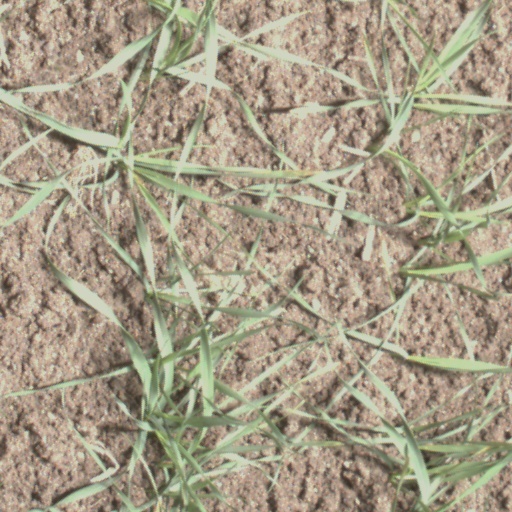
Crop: wheat